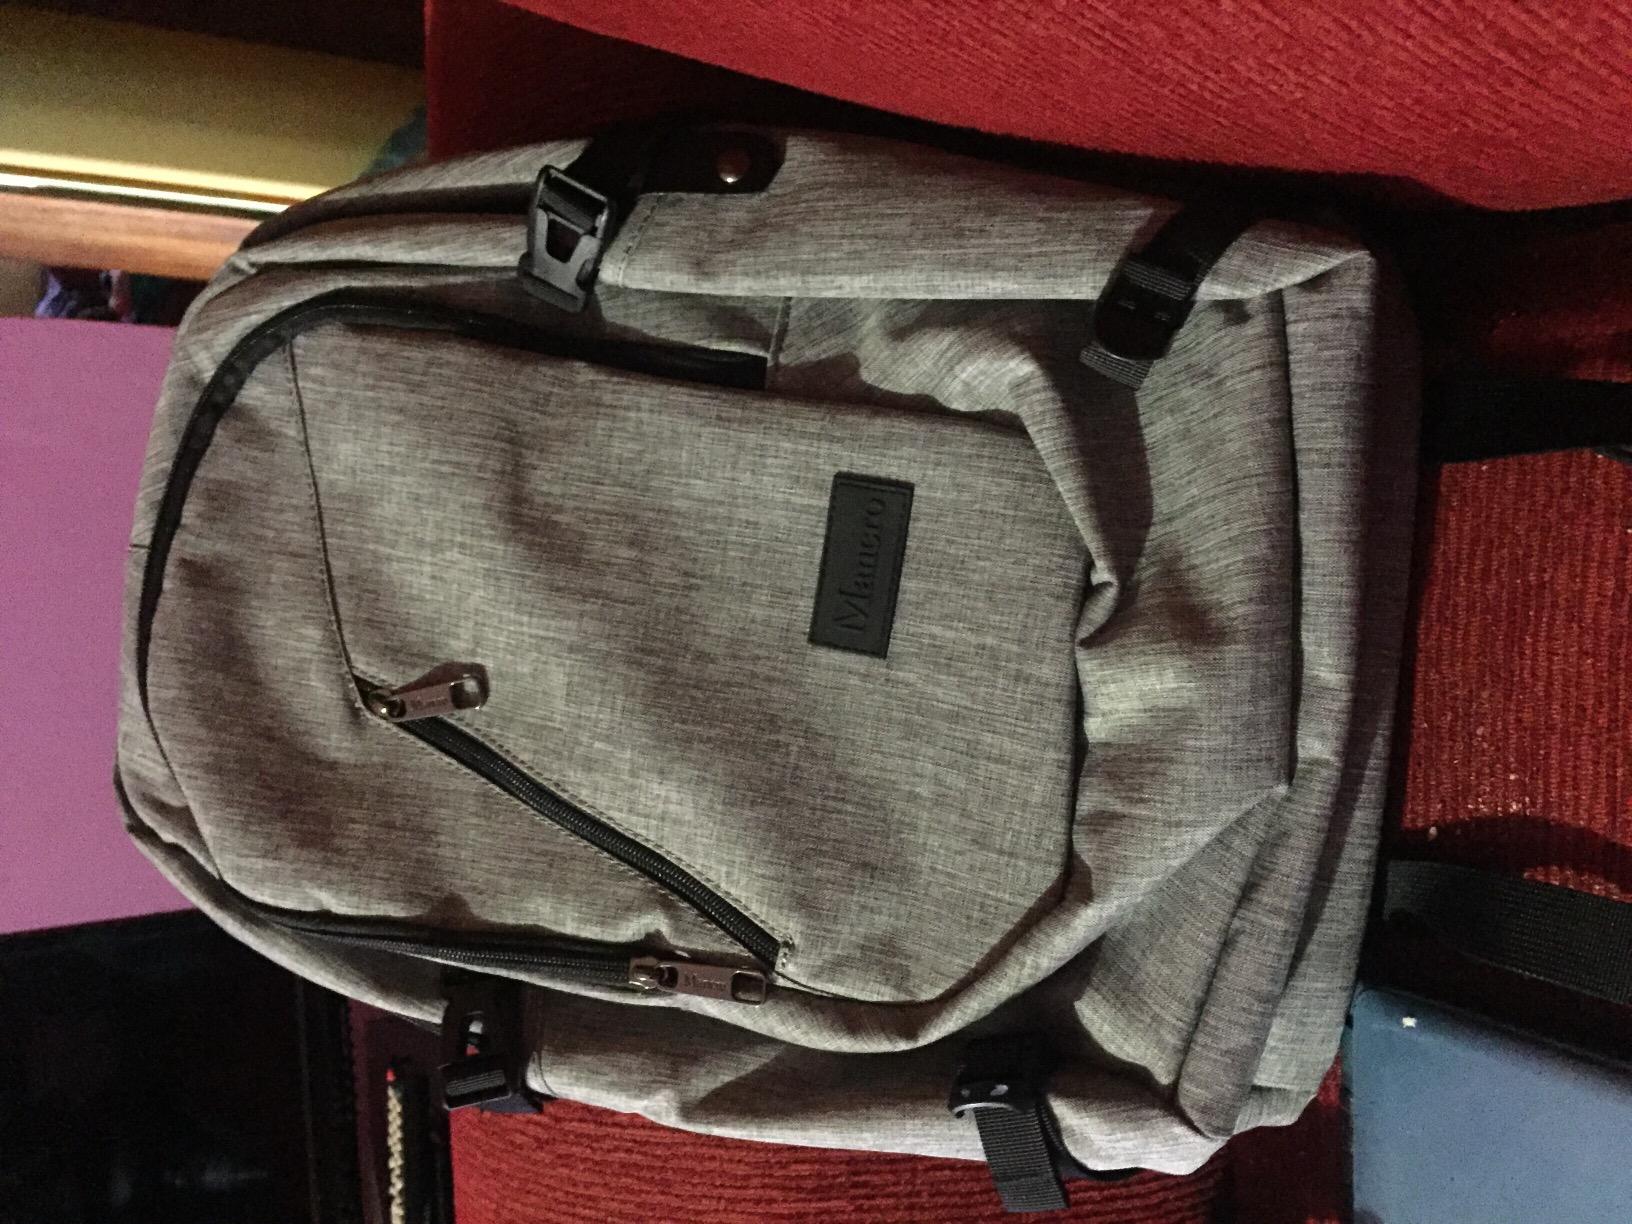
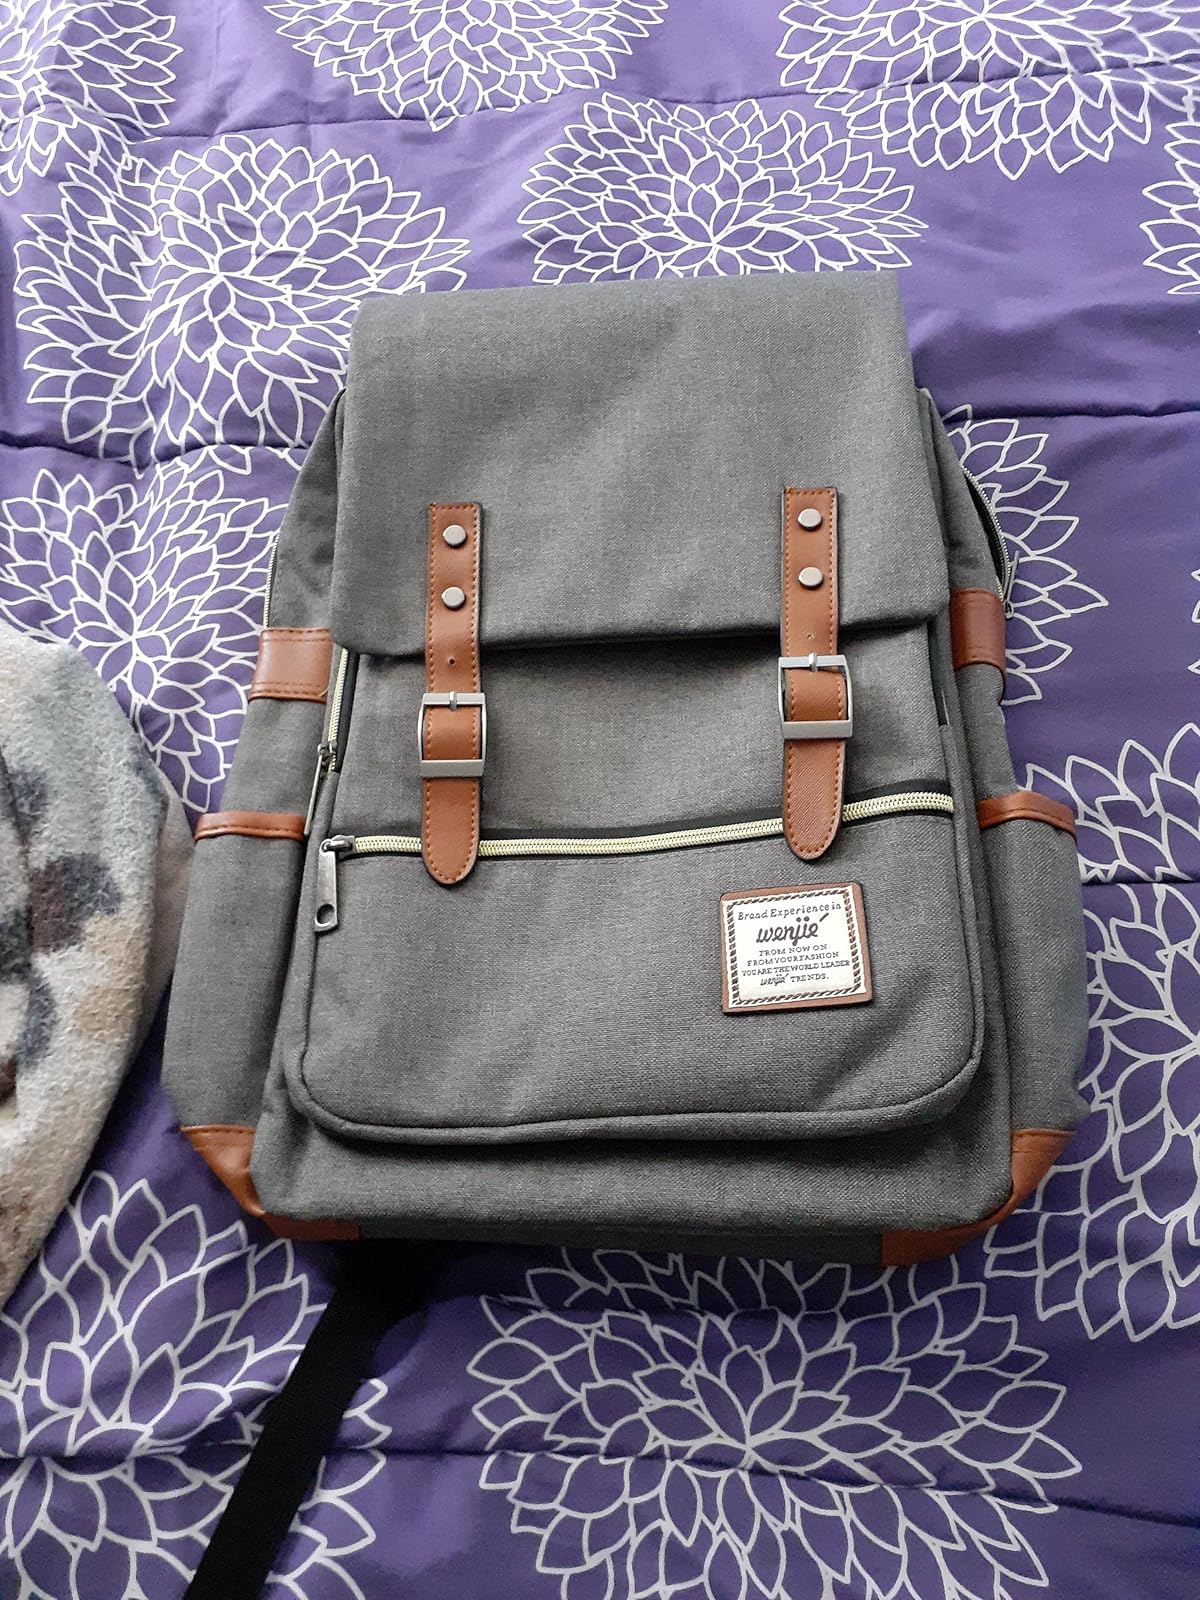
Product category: bag
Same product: no